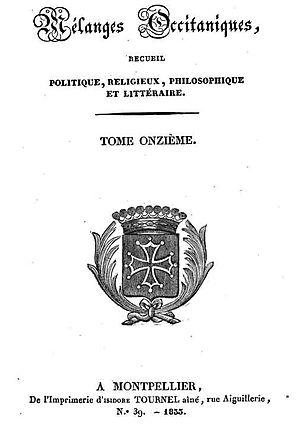
Mélanges occitaniques, Montpellier.
L'occitan ou langue d'oc est une langue romane parlée dans le tiers sud de la France, les Vallées occitanes et Guardia Piemontese en Italie, le Val d'Aran en Espagne et Monaco. L'aire linguistique et culturelle de l'occitan est appelée l’Occitanie ou Pays d'Oc.
Le régionalisme occitan est un courant d'idées favorables à un plus grand pouvoir des régions occitanes sans remise en cause fondamentale du pouvoir de l'État. C'est une attitude de valorisation et de défense des particularités des régions occitanes ainsi que de l'identité occitane, qui ne remet en cause l'appartenance des occitans aux nations espagnole, française, italienne ou monégasque.
Mélanges occitaniques est une revue régionaliste et royaliste légitimiste bimensuelle d'expression française et occitane publiée du 10 février 1831 au 8 février 1834.